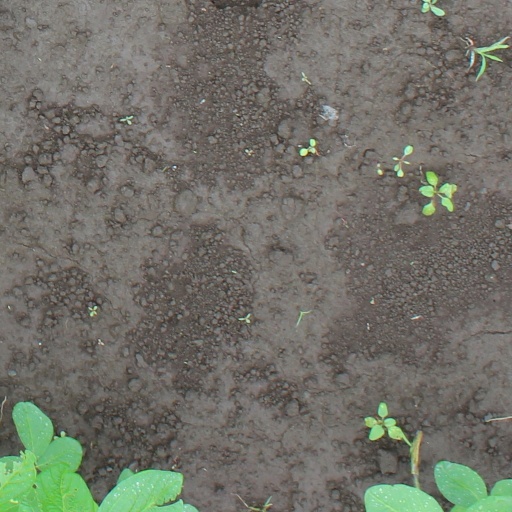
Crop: soybean